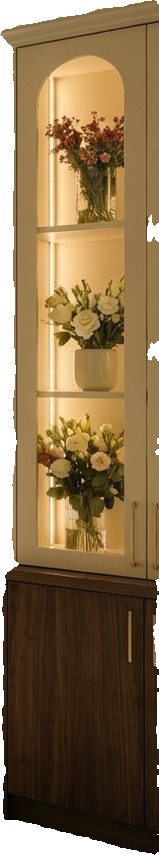
Surface category: cabinetry